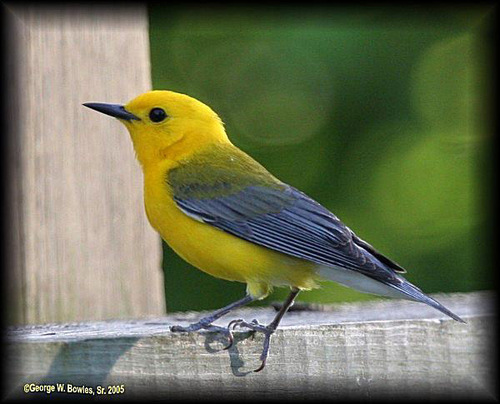
this is a small bright yellow colored bird with dark blue wings and tail.
this colorful bird has a yellow head, breast and belly, with black wings and a white vent.
a vividly yellow bird with blue wings and a sharp bill.
this bird has a bright yellow crown, a pointed bill, and a bright yellow belly.
a small bright yellow bird with green and blue wings, and black eyes, a black beak and black legs.
this bird is a bright yellow with a dark grey wing and similar color beak that is straight and long and also has a white color beneath the tail.
a very colorful small bird, with a yellow head and belly, green back, purple wings, and a sharp bill.
this bird is yellow with grey and has a long, pointy beak.
this is a small yellow bird with gray wings and a pointed black beak.
this bird has wings that are grey and has a yellow body
Species: Prothonotary Warbler